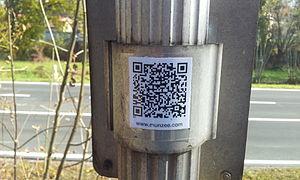
Munzee est un jeu de chasse au trésor jouable gratuitement sur smartphone, où des lieux doivent être trouvées dans le monde réel. Le jeu est similaire au Geocaching mais utilise la technologie des code QR, en plus de la localisation par GPS, afin de prouver que l'on a trouvé le lieu. Lancé au Texas en 2011, le jeu s'est déployé en premier en Allemagne, Californie et Michigan. Il est maintenant joué dans plus de 50 pays à travers le monde, et il y a au moins un Munzee physique déployé sur tous les continents, y compris l'Antarctique.